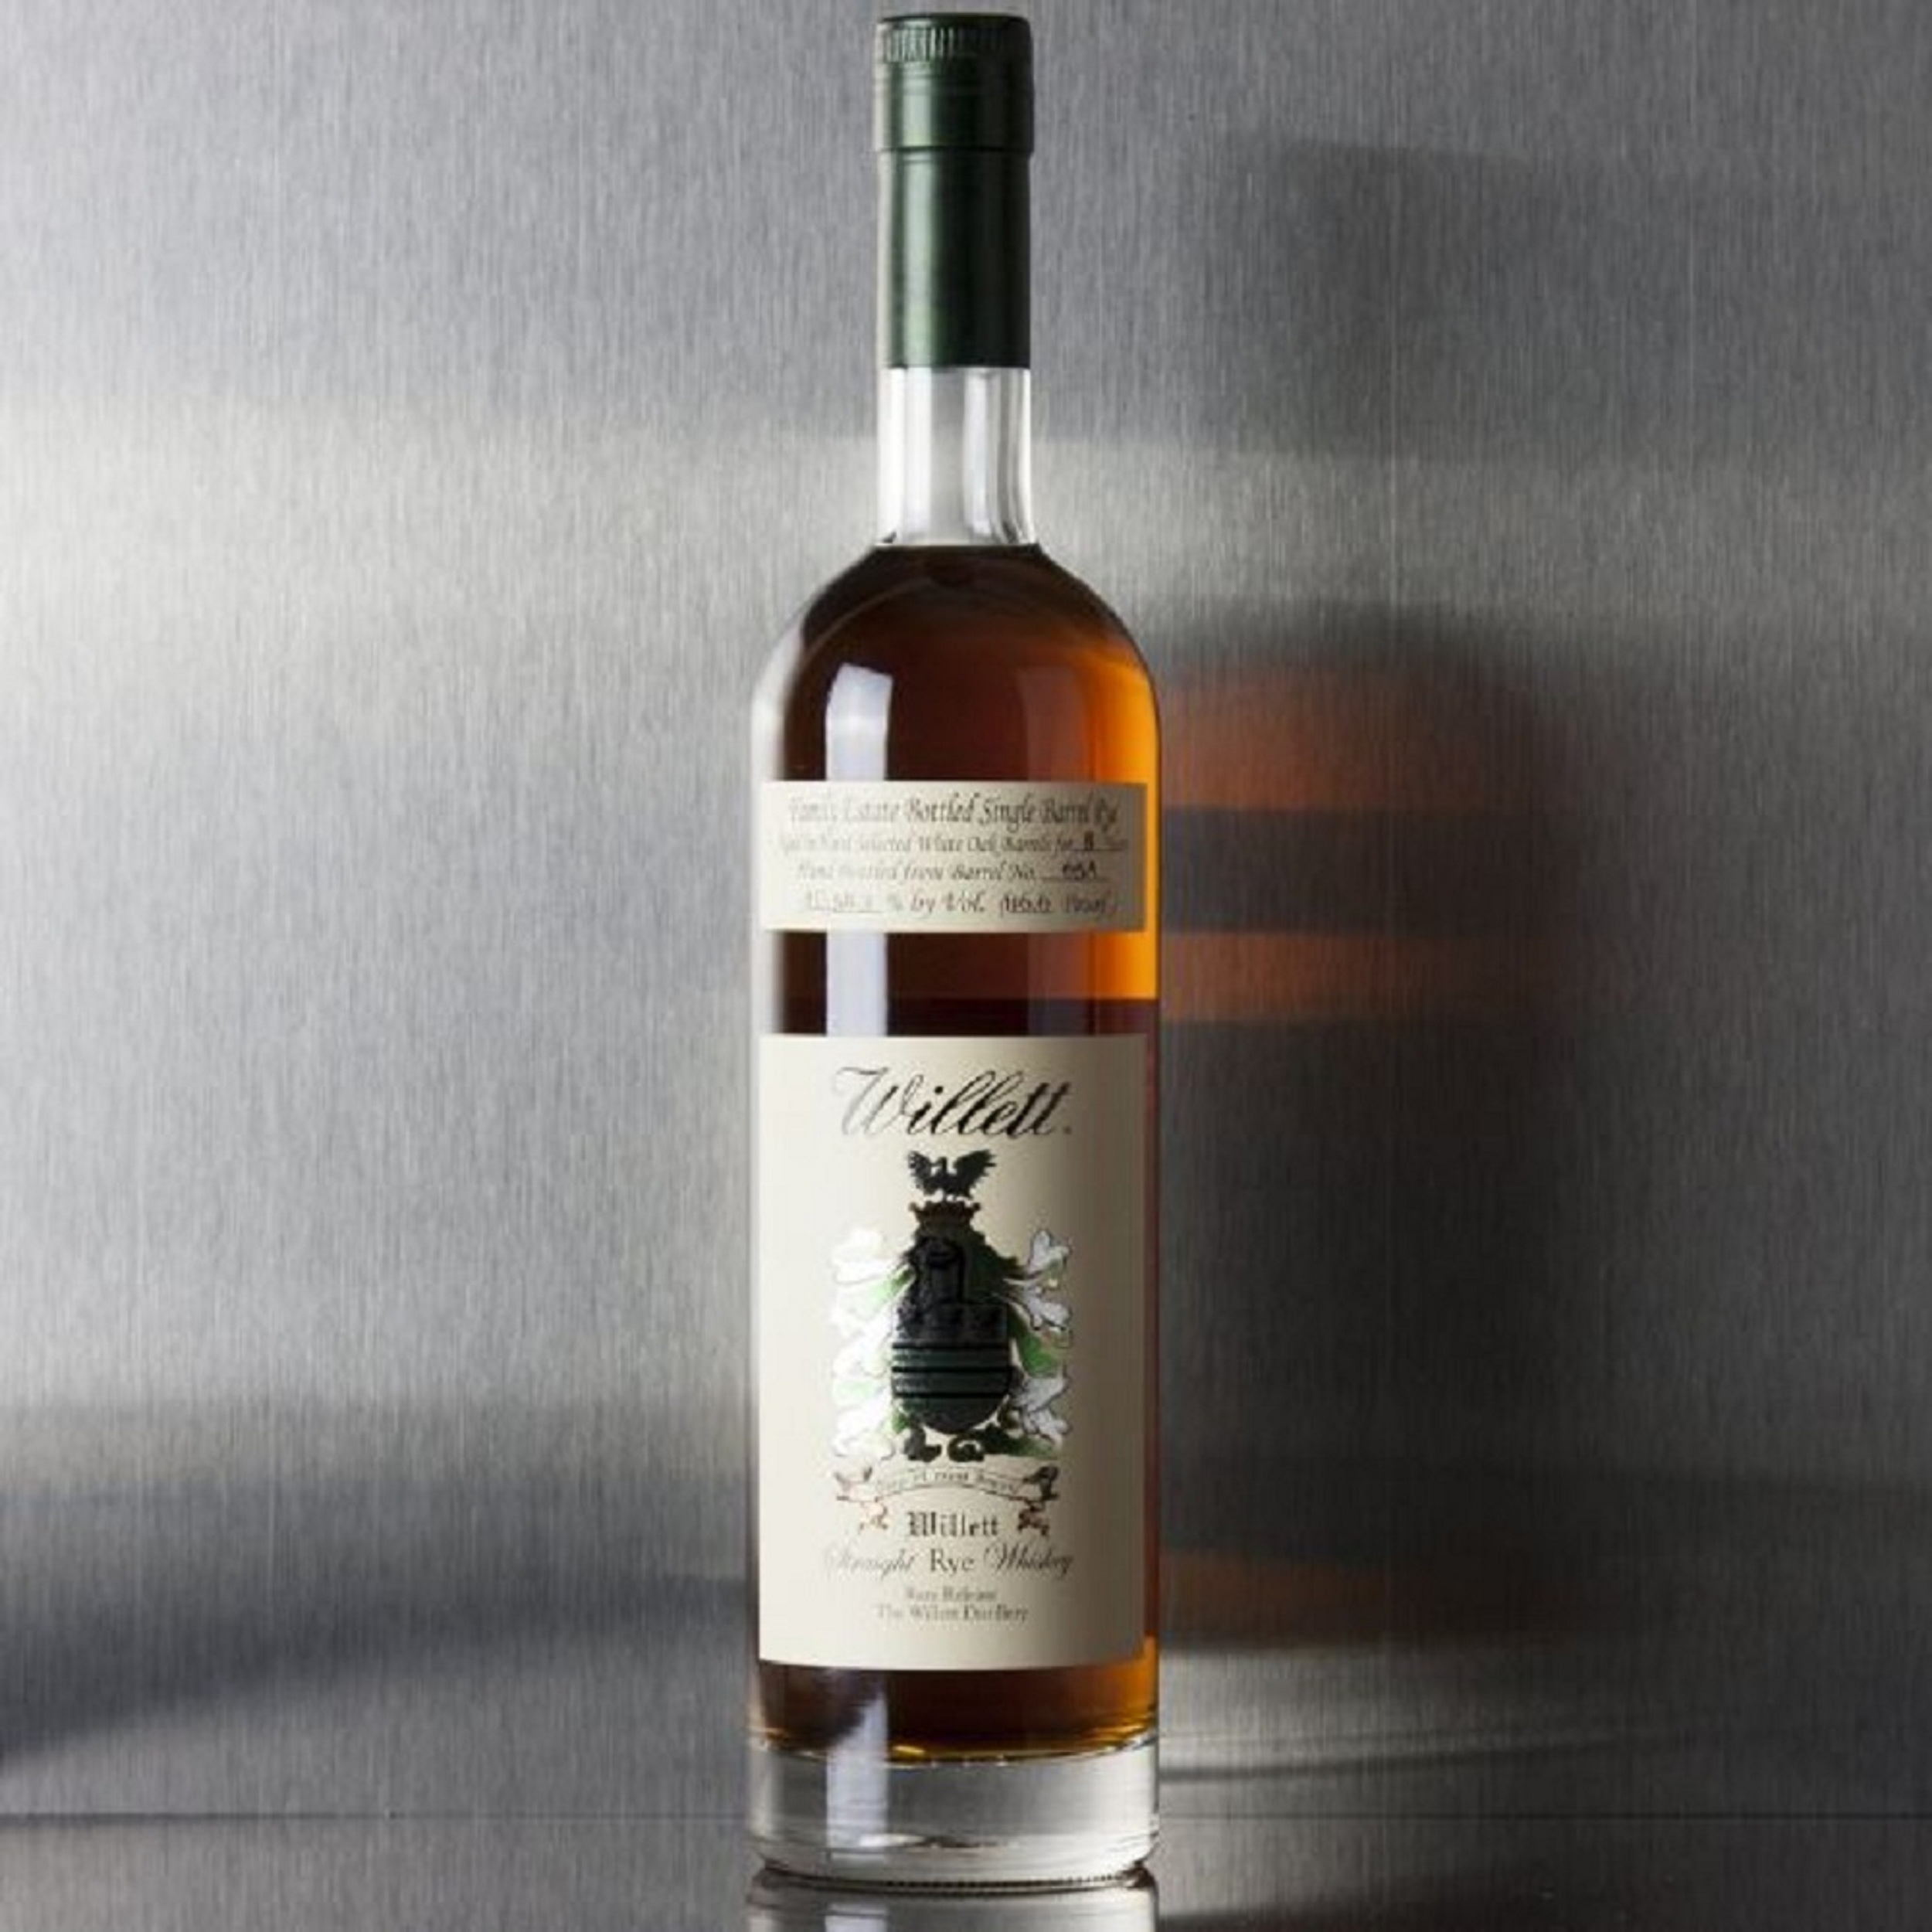
Suntory, whiskey, blanton, bourbon, liqueur, distilled beverage, alcoholic beverage, drink, wine bottle, whisky, bottle, glass bottle, wine, dessert wine